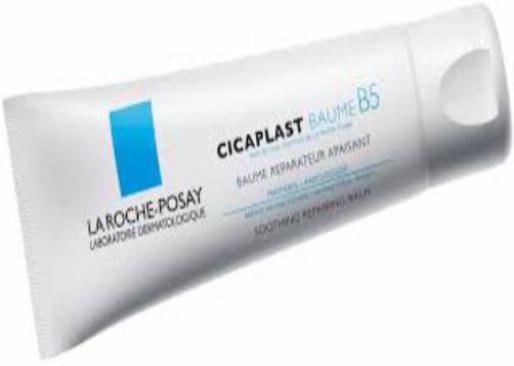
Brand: la roche-posay
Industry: Necessities